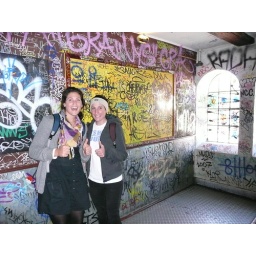
2 perth girls in a graf lined building